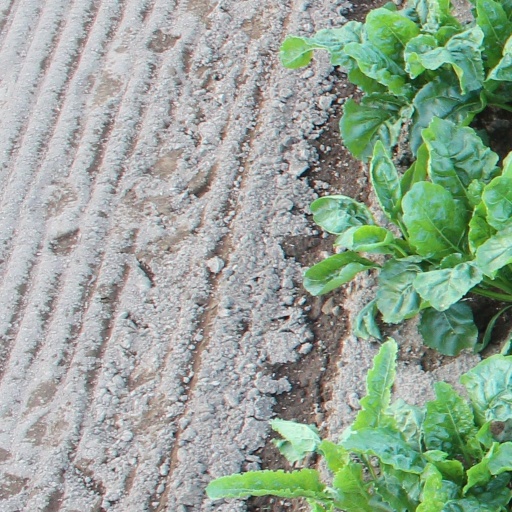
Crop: sugar beet